Republicanism

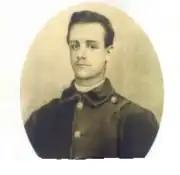
Pietro Barsanti, the first martyr of the modern Italian Republic

In the history of Italy there are several so-called "republican" governments that have followed one another over time. Examples are the ancient Roman Republic and the medieval maritime republics. From Cicero to Niccolò Machiavelli, Italian philosophers have imagined the foundations of political science and republicanism. But it was Giuseppe Mazzini who revived the republican idea in Italy in the 19th century.